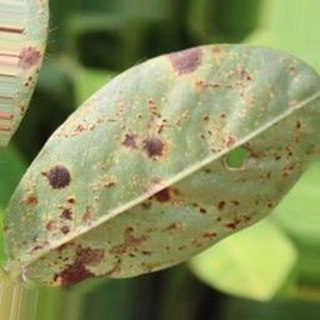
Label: groundnut_rust